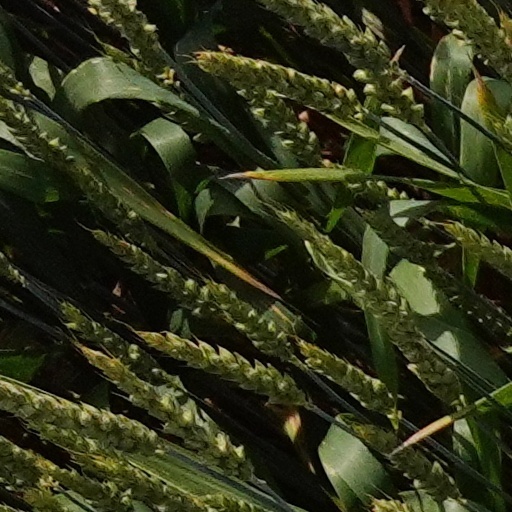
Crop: wheat